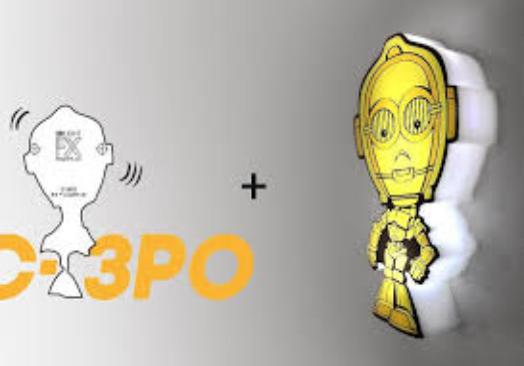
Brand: c-3po's
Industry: Leisure